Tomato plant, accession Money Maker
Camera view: bottom (45 deg); turntable rotation: 210 degrees
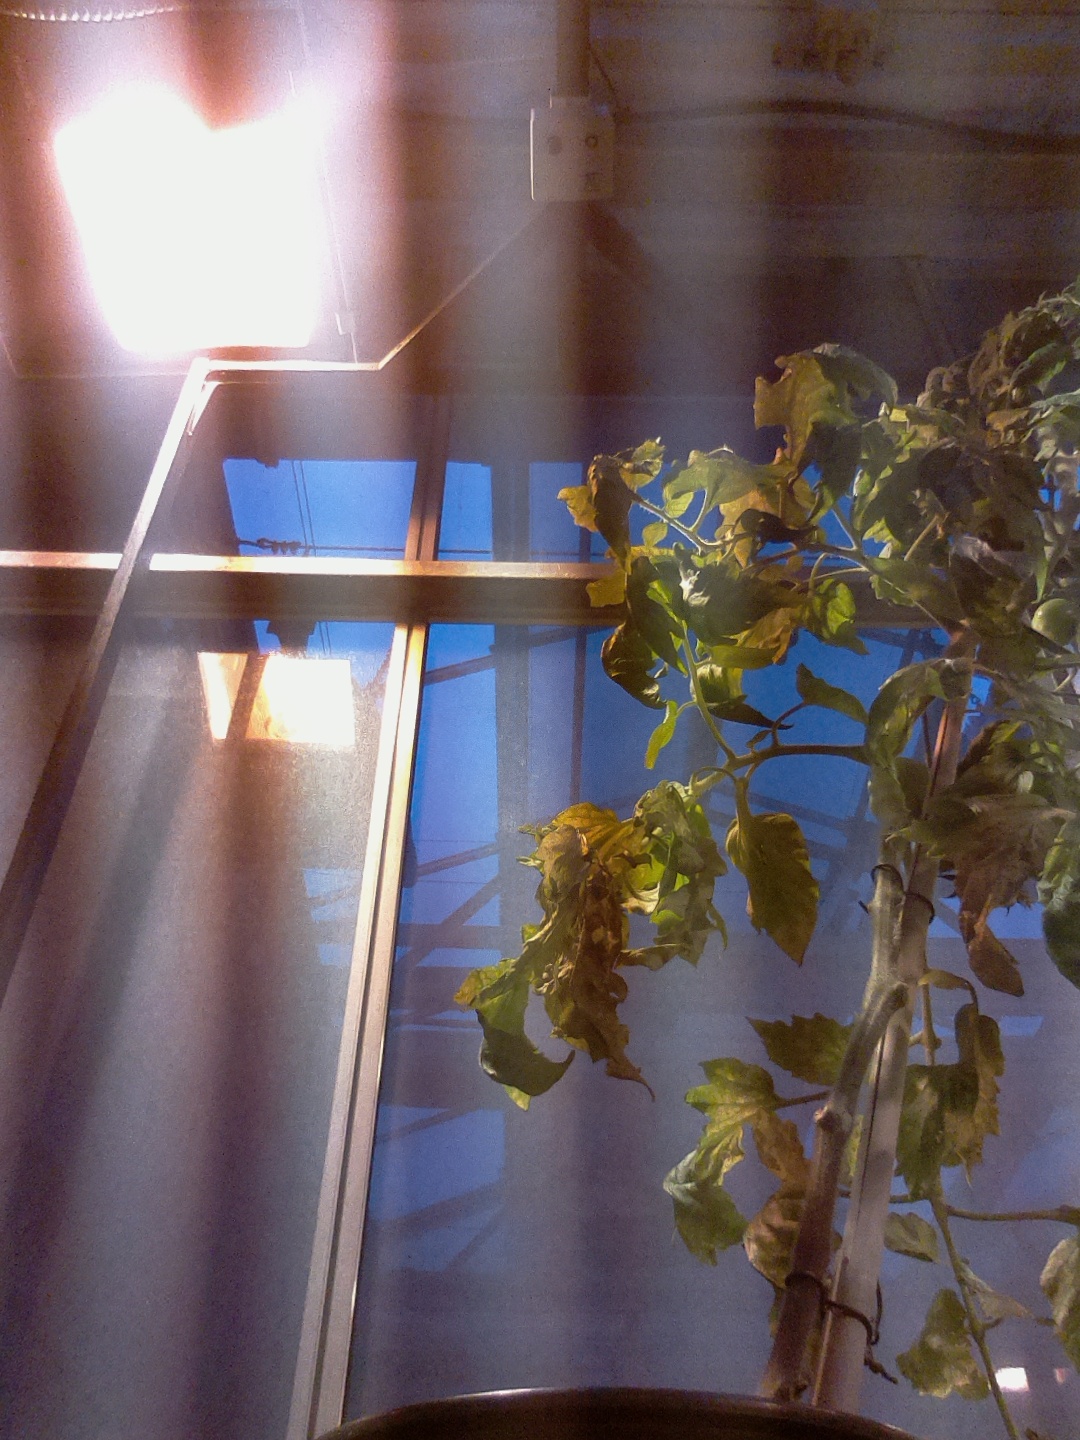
BBCH growth stage 76: 60%-70% of final fruit size